Arya Stark

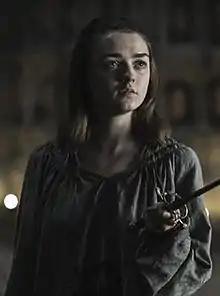
Maisie Williams as Arya Stark

Arya Stark is a fictional character in American author George R. R. Martin's "A Song of Ice and Fire" epic fantasy novel series and its HBO television adaptation "Game of Thrones", where she was portrayed by English actress Maisie Williams. She is a prominent point-of-view character in the novels with the third most viewpoint chapters (behind Tyrion Lannister and Jon Snow) and is the only character to have a viewpoint chapter in every published book of the series, with her chapters having various alternative titles such as "Cat of the Canals", "The Blind Girl", "The Ugly Little Girl" and "Mercy" from the fourth book onwards.